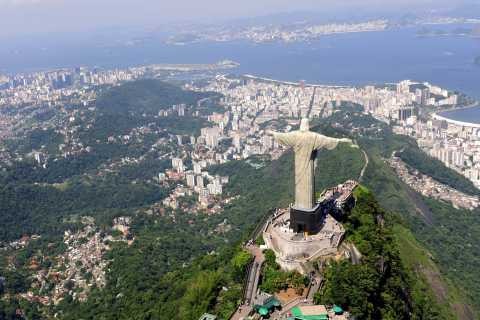
Landmark: Christ the Reedemer